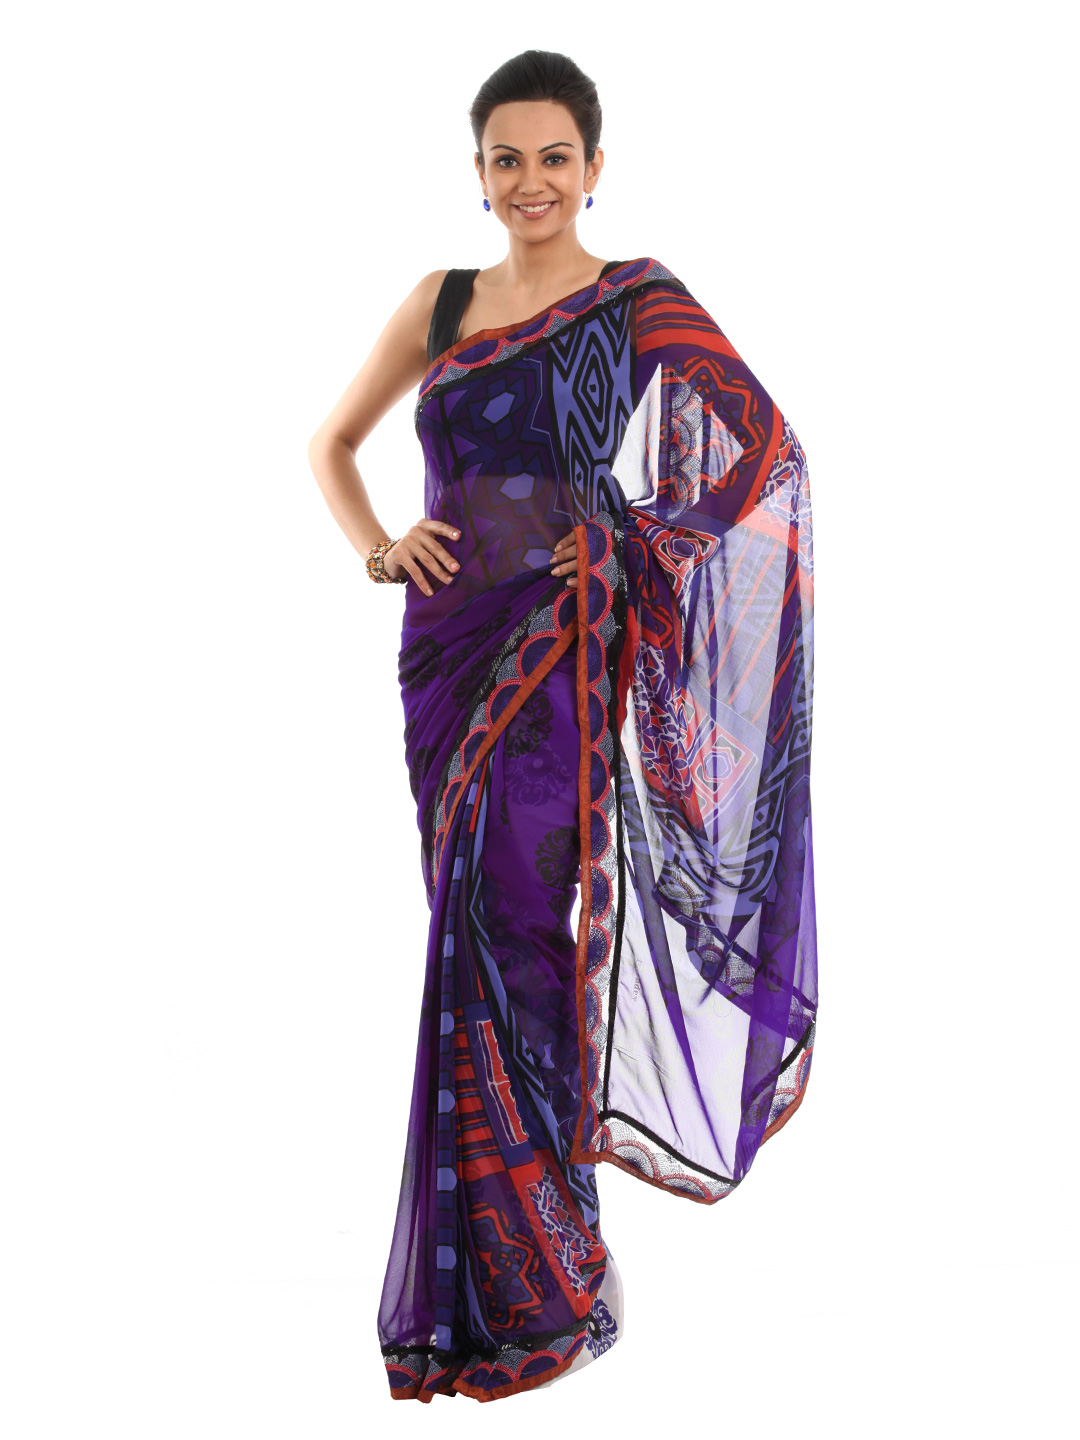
FNF Printed Purple Sari
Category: Apparel / Saree / Sarees
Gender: Women
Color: Purple
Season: Fall 2012
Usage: Ethnic